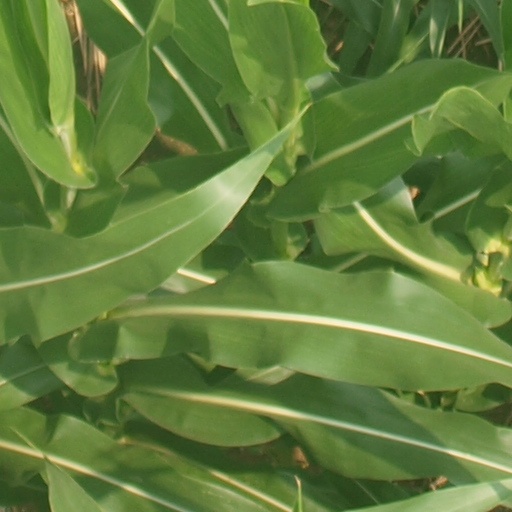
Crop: maize; corn